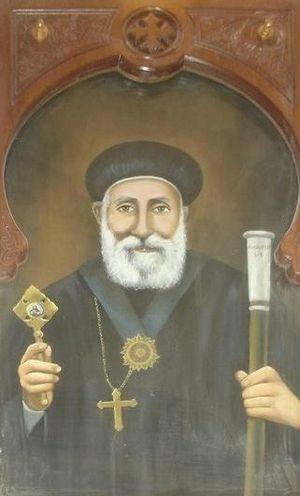
Pierre VII, Pétros VII ou Boutros VII, fut pape et patriarche copte orthodoxe d'Alexandrie et de toute l'Afrique du 24 décembre 1809 au 5 avril 1852.